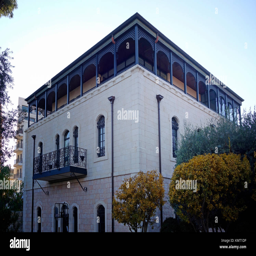
a renovated late - 19th century house now owned by person , who serves